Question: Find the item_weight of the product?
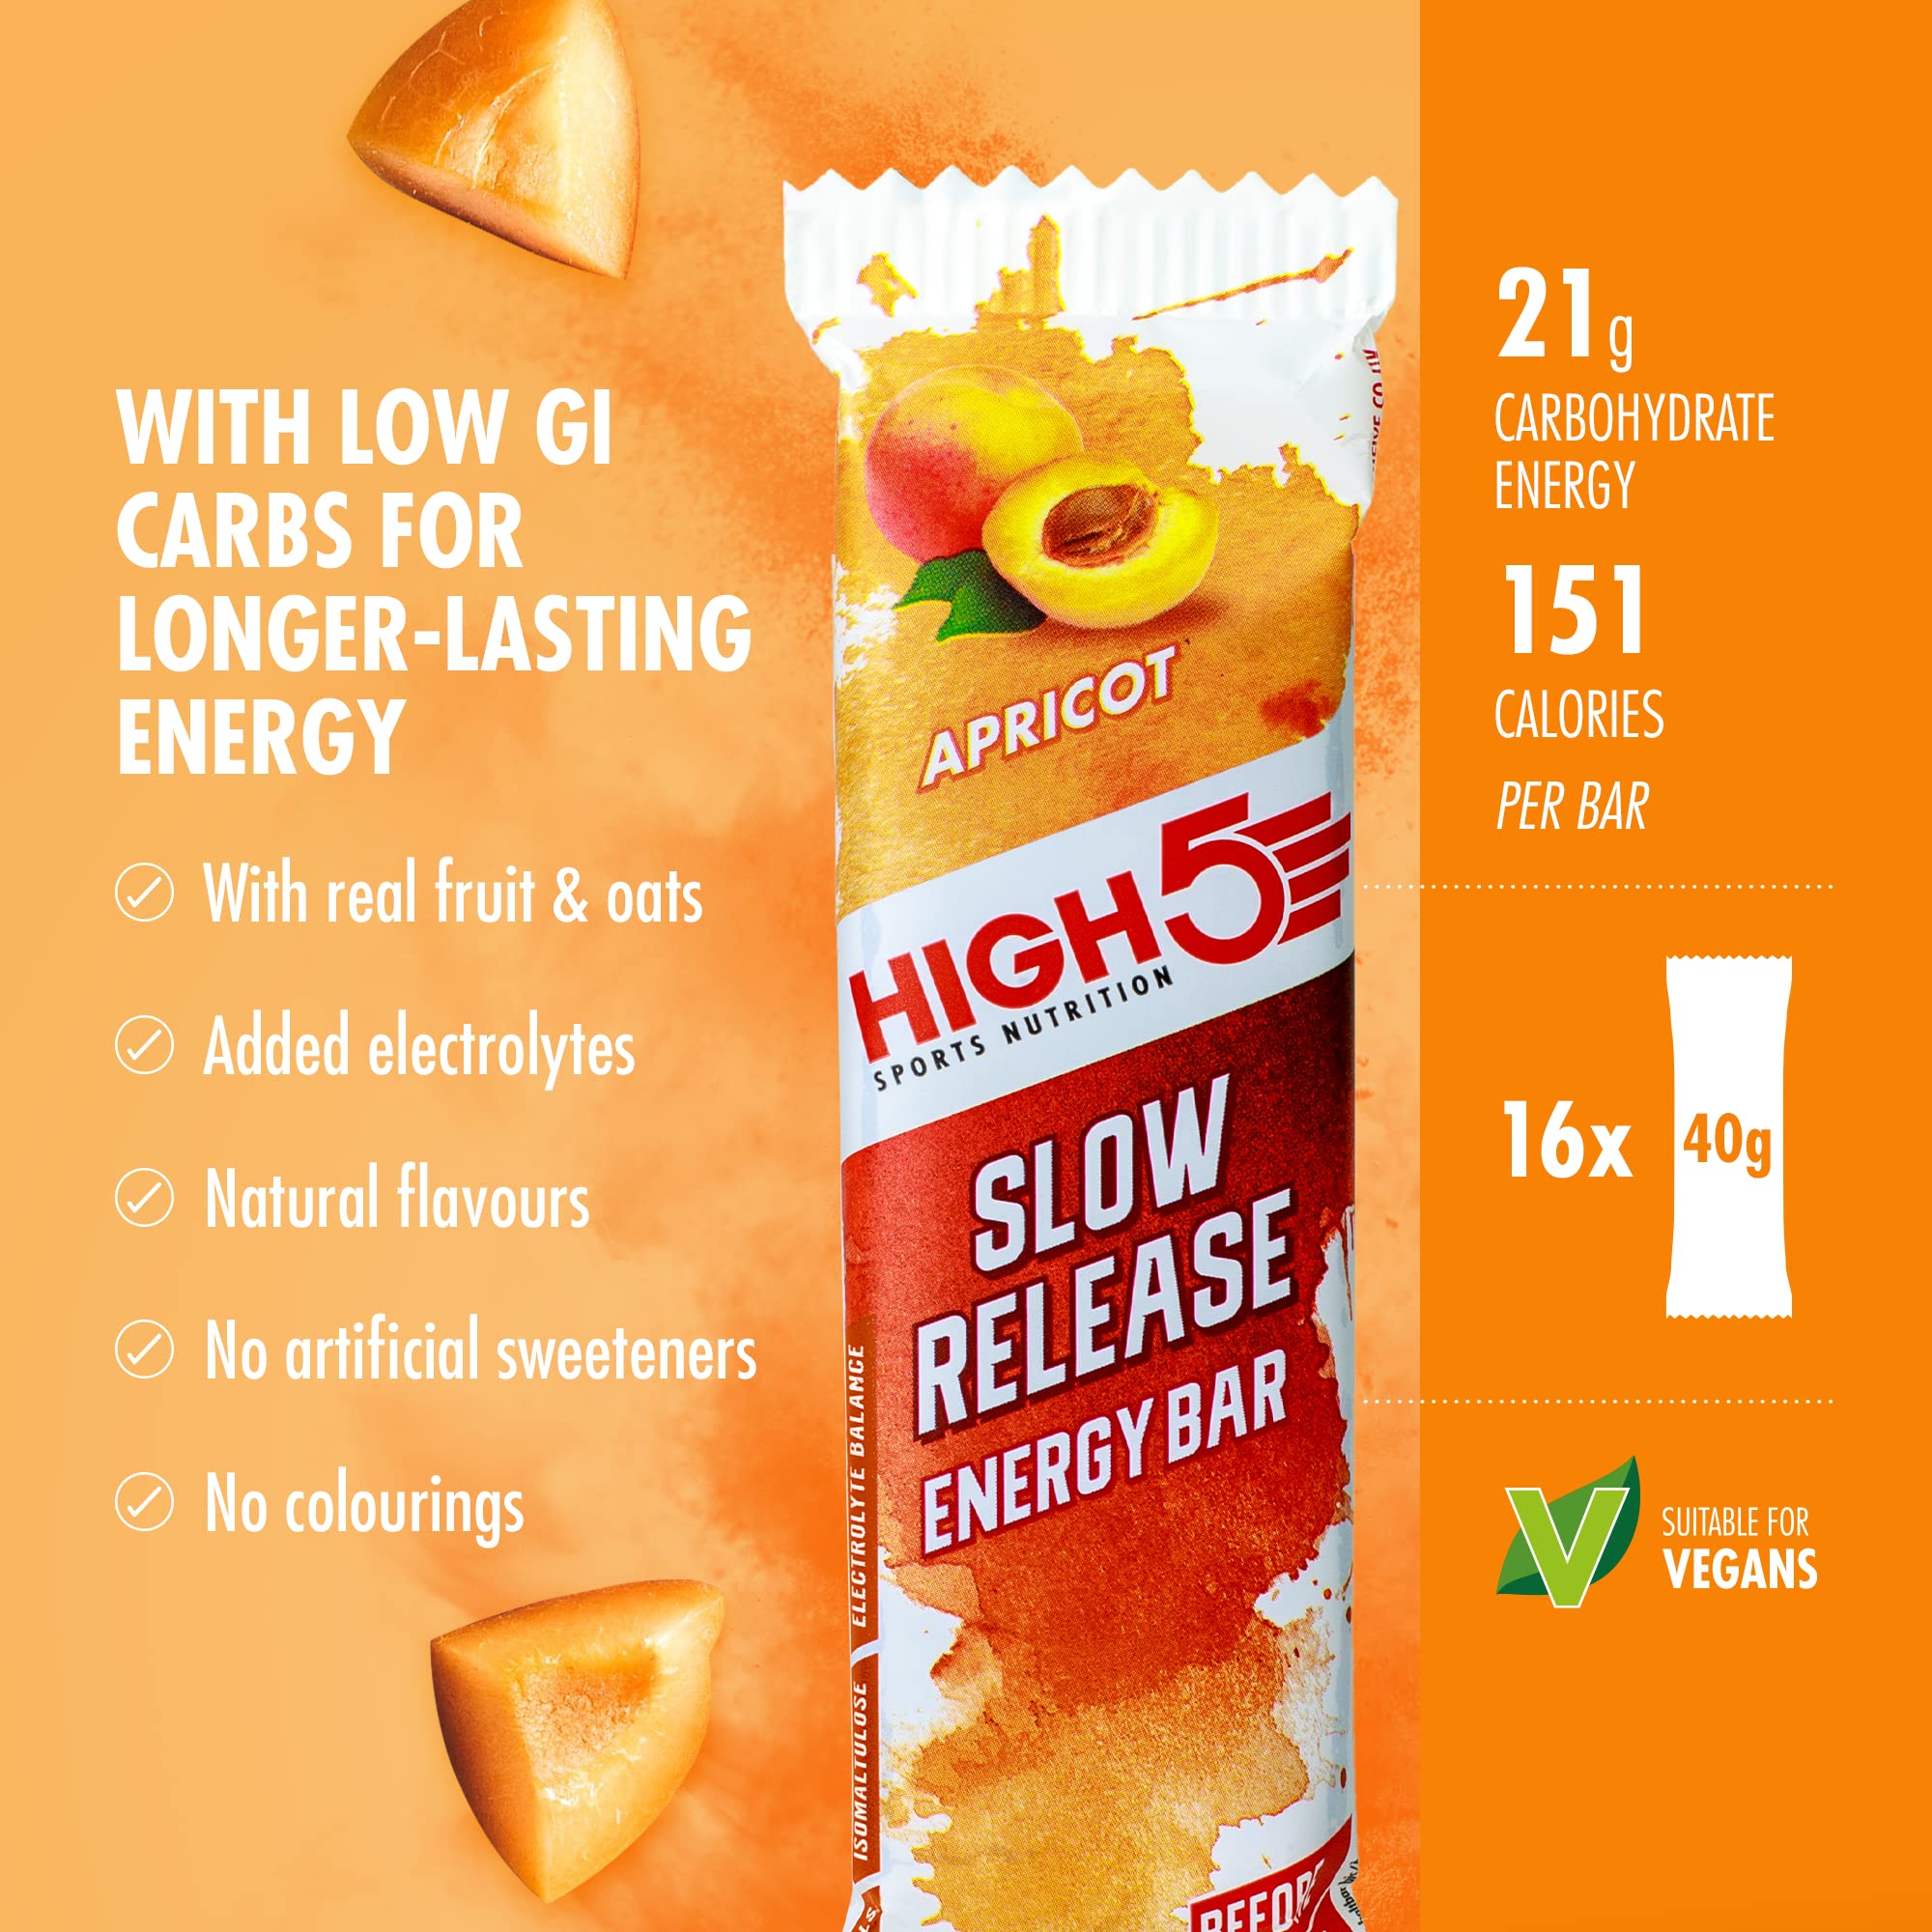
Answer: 40.0 gram